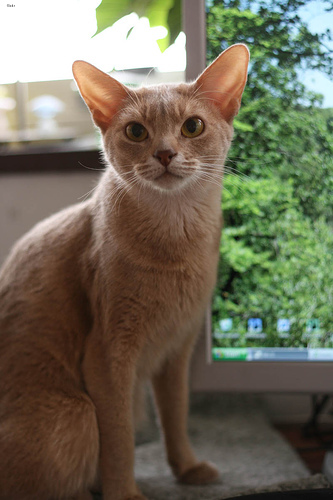
Animal: cat
Breed: abyssinian